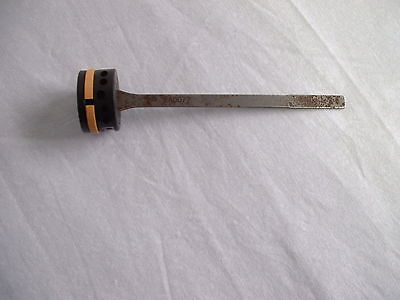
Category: stapler